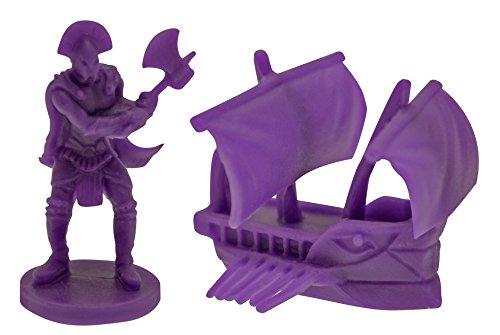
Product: Cyclades: Titans Expansion
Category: Toys & Games | Games & Accessories | Board Games
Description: Offers 2 game modes: From 3 to 5: competitive game or with 4 or 6 players: team-play with teams of two.
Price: $47.99
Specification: ProductDimensions:2.3x15.5x10.9inches|ItemWeight:3.31pounds|ShippingWeight:3.4pounds(Viewshippingratesandpolicies)|DomesticShipping:ItemcanbeshippedwithinU.S.|InternationalShipping:ThisitemcanbeshippedtoselectcountriesoutsideoftheU.S.LearnMore|ASIN:B00IM8B1R8|Itemmodelnumber:CYC03|Manufacturerrecommendedage:12-15years